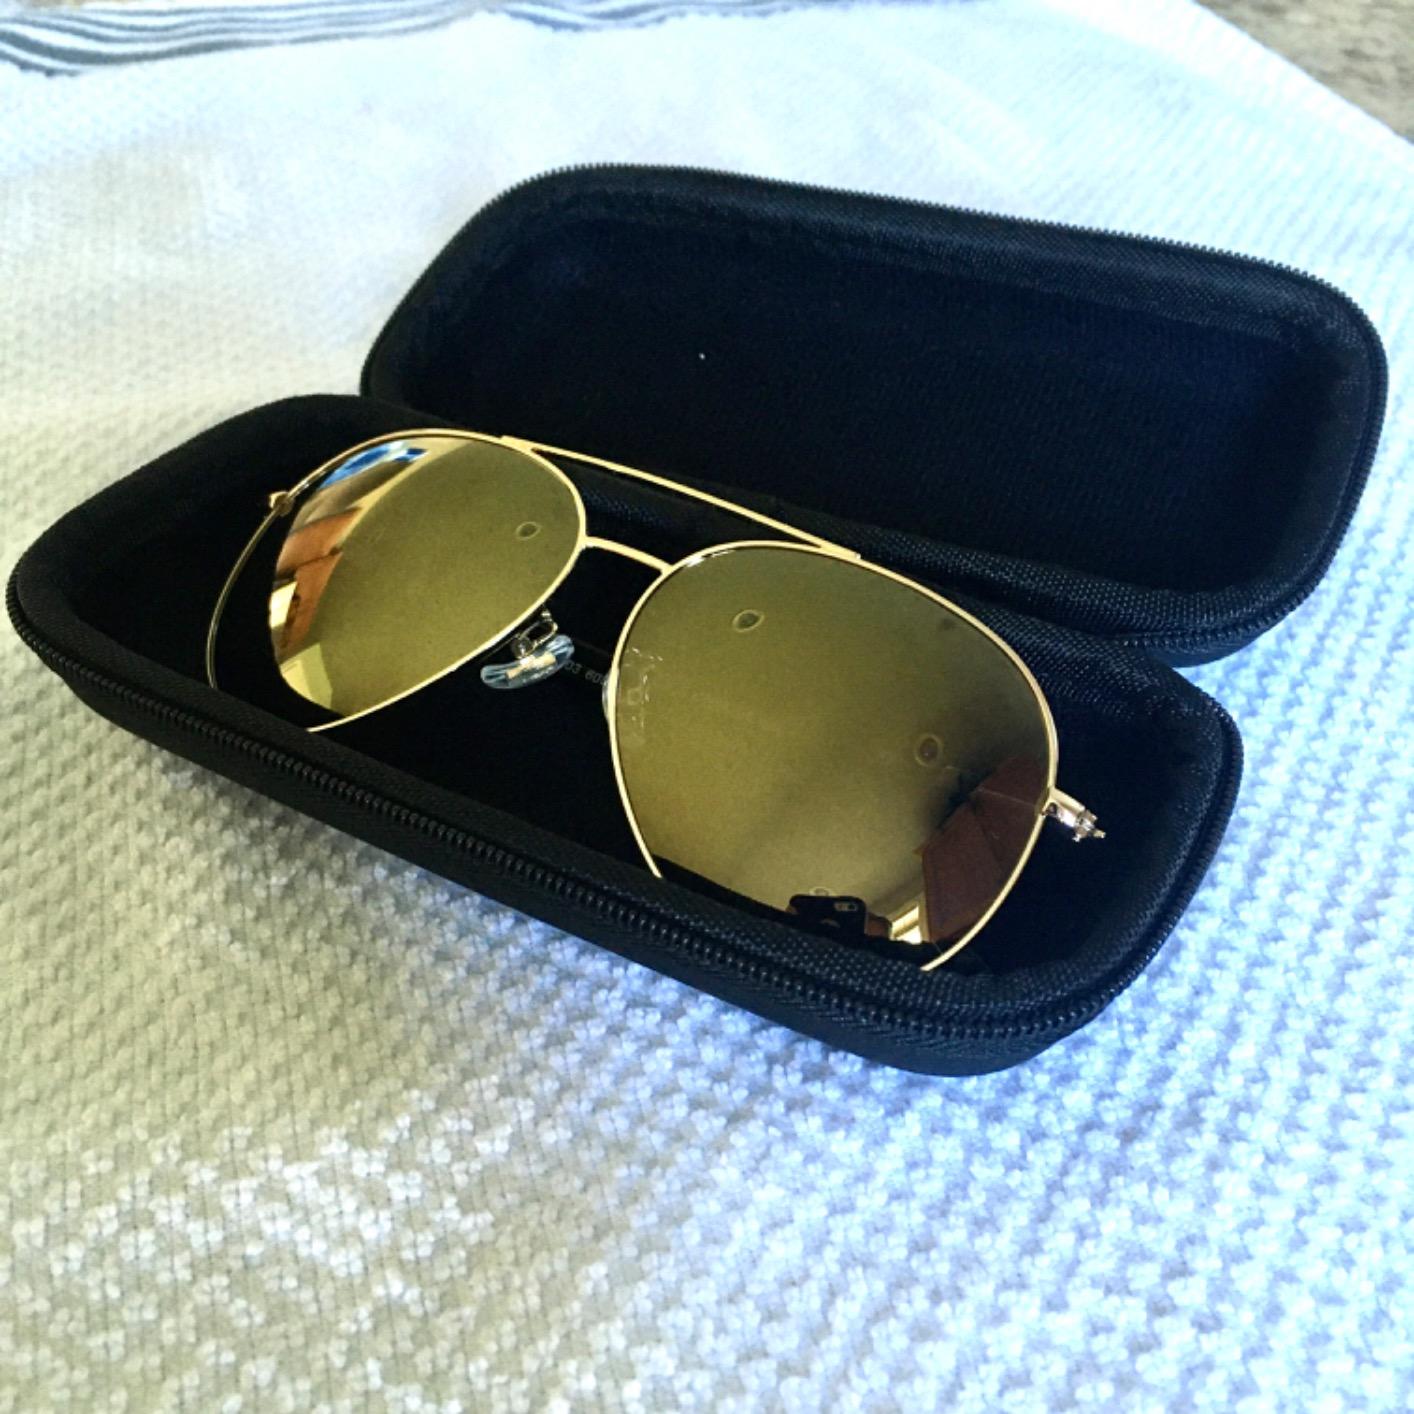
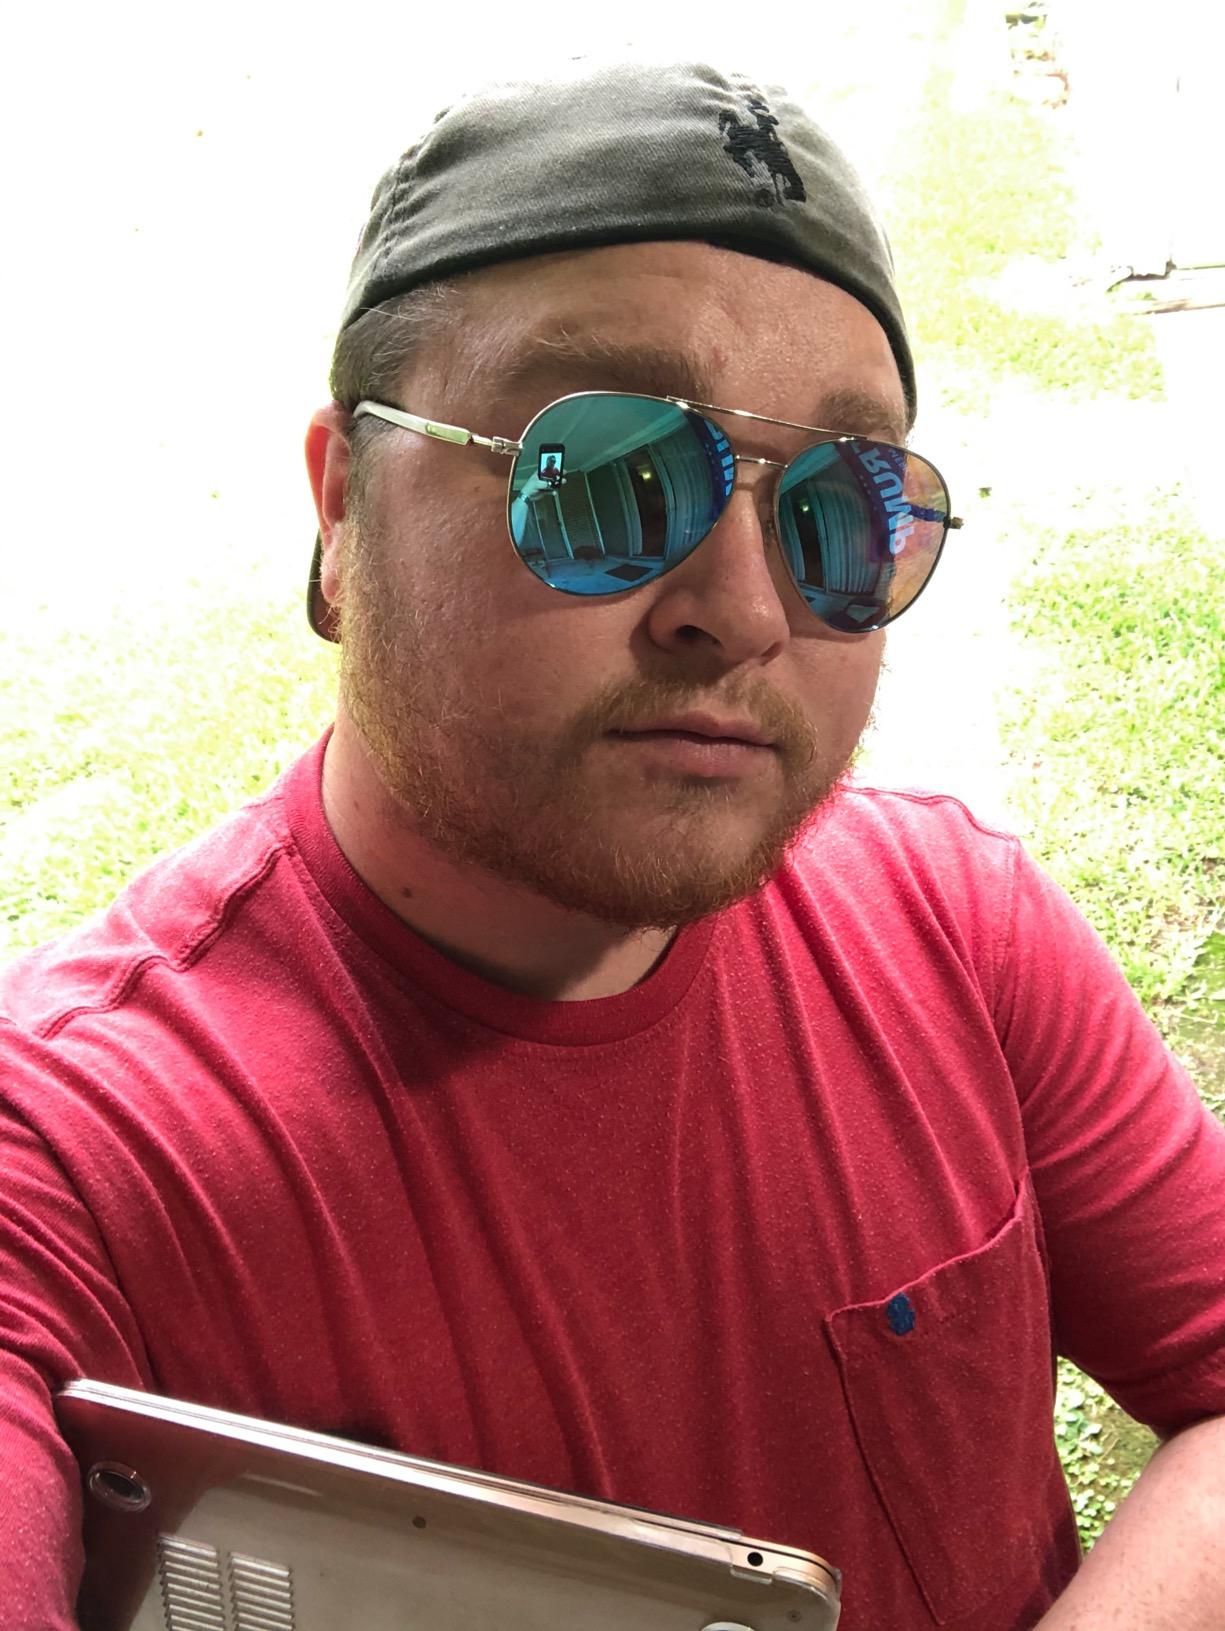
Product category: accessories_sunglasses
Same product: no